Gregorio Pacheco

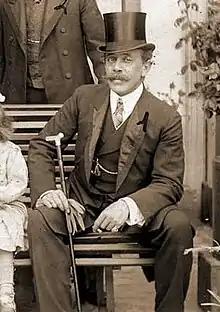
Atanasio de Urioste Velasco, one of Pacheco's most important political allies.

At a young age he became interested in politics and became the main leader of the Democratic Party of Bolivia. In 1884, he won a tight general election, defeating Aniceto Arce, of the Conservative Party, and Eliodoro Camacho, of the Liberal Party. Pacheco was accused by the other candidates of bribery since he was, after all, the richest man in Bolivia. While electoral frauds have been common in Bolivian history, it is uncertain whether Pacheco did so.